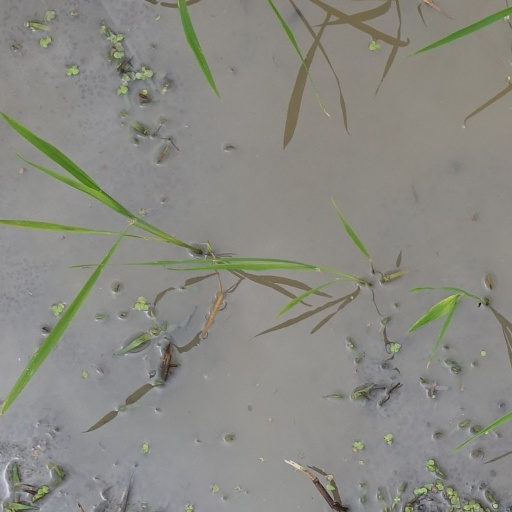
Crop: rice